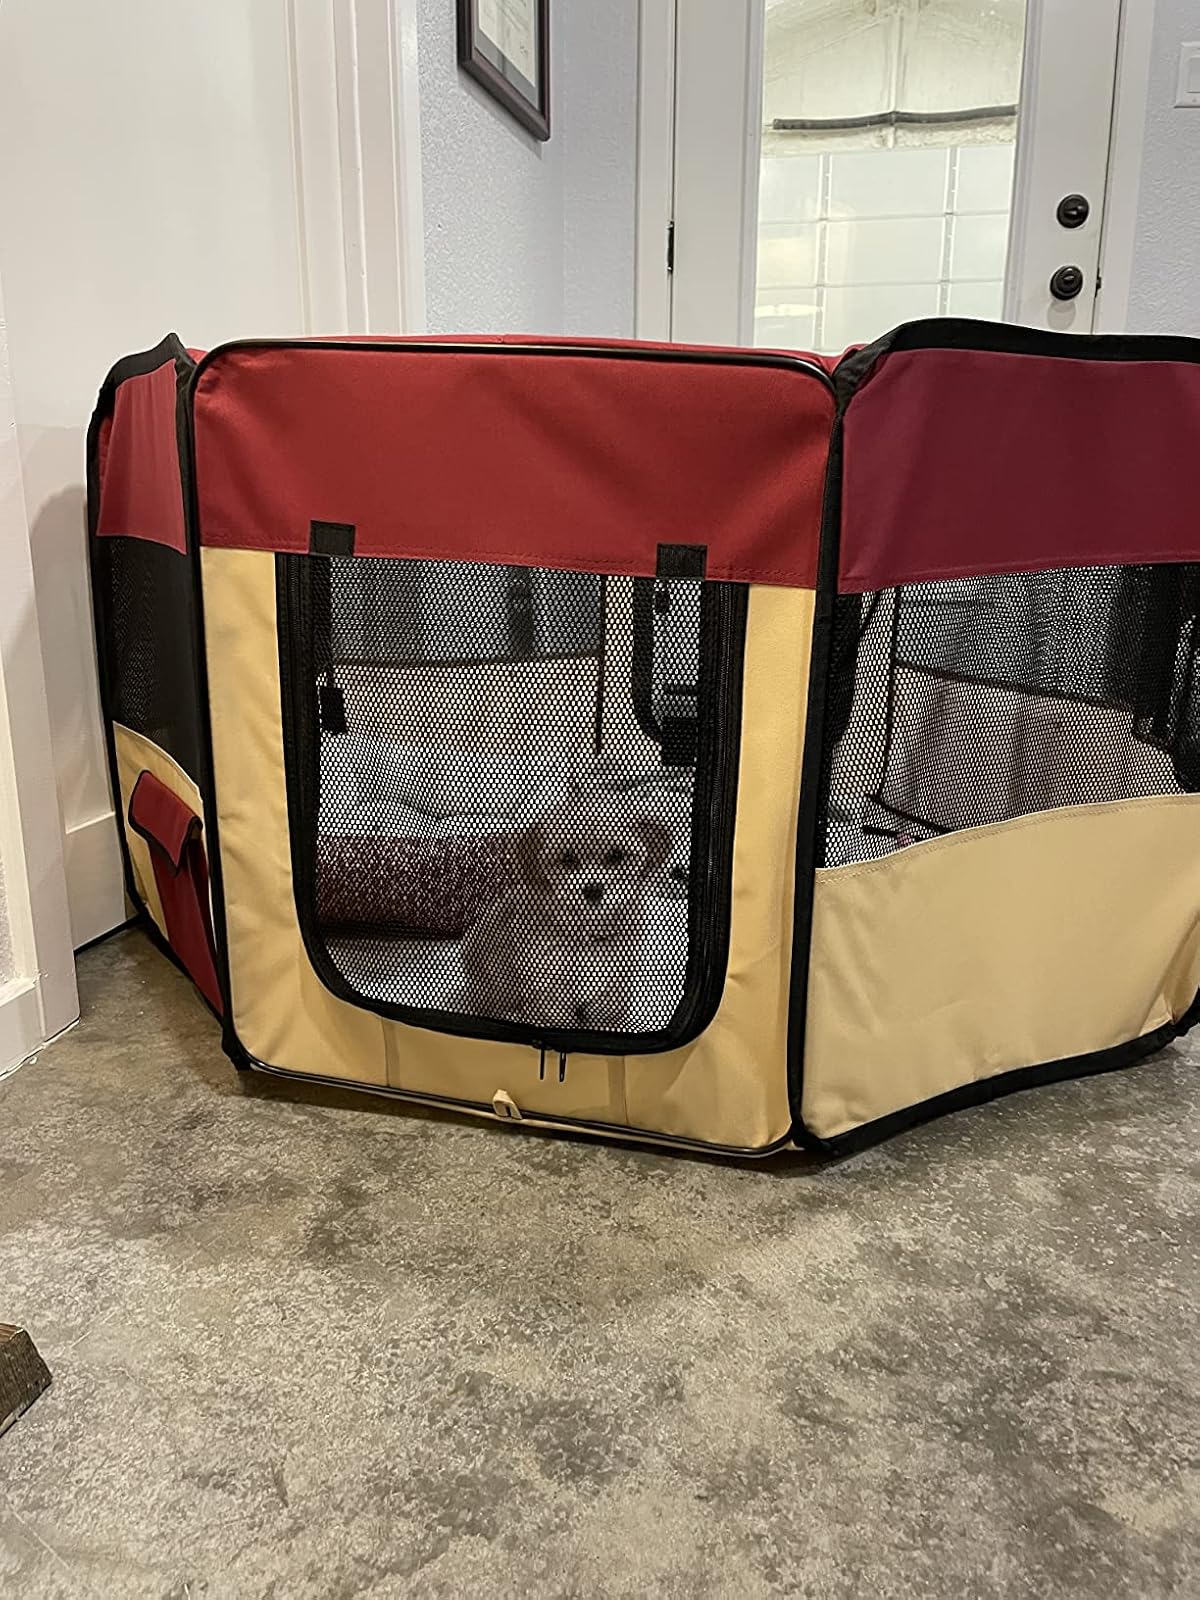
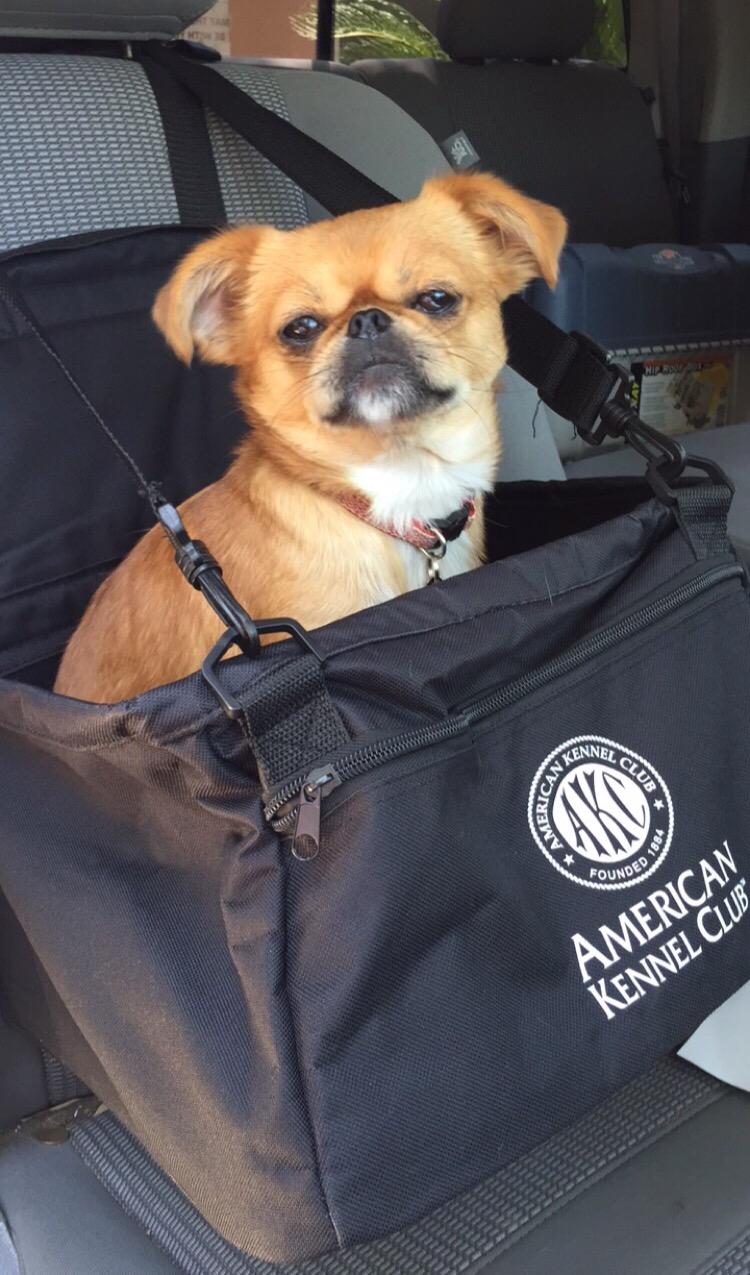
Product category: items_kennel
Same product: no